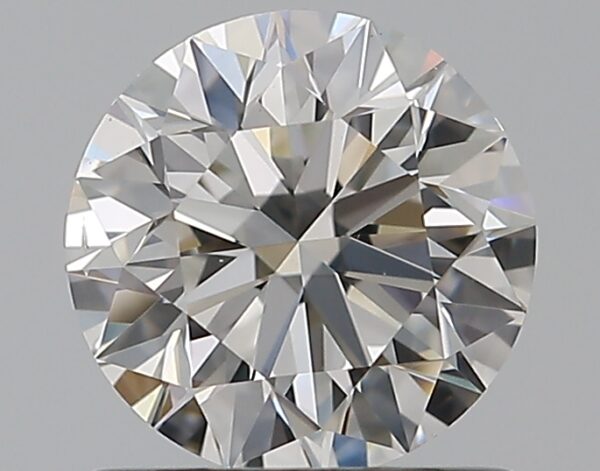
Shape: round
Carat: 0.8
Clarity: VS2
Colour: F
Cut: EX
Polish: EX
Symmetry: EX
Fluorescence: N
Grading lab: GIA
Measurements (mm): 5.88 x 5.91 x 3.69